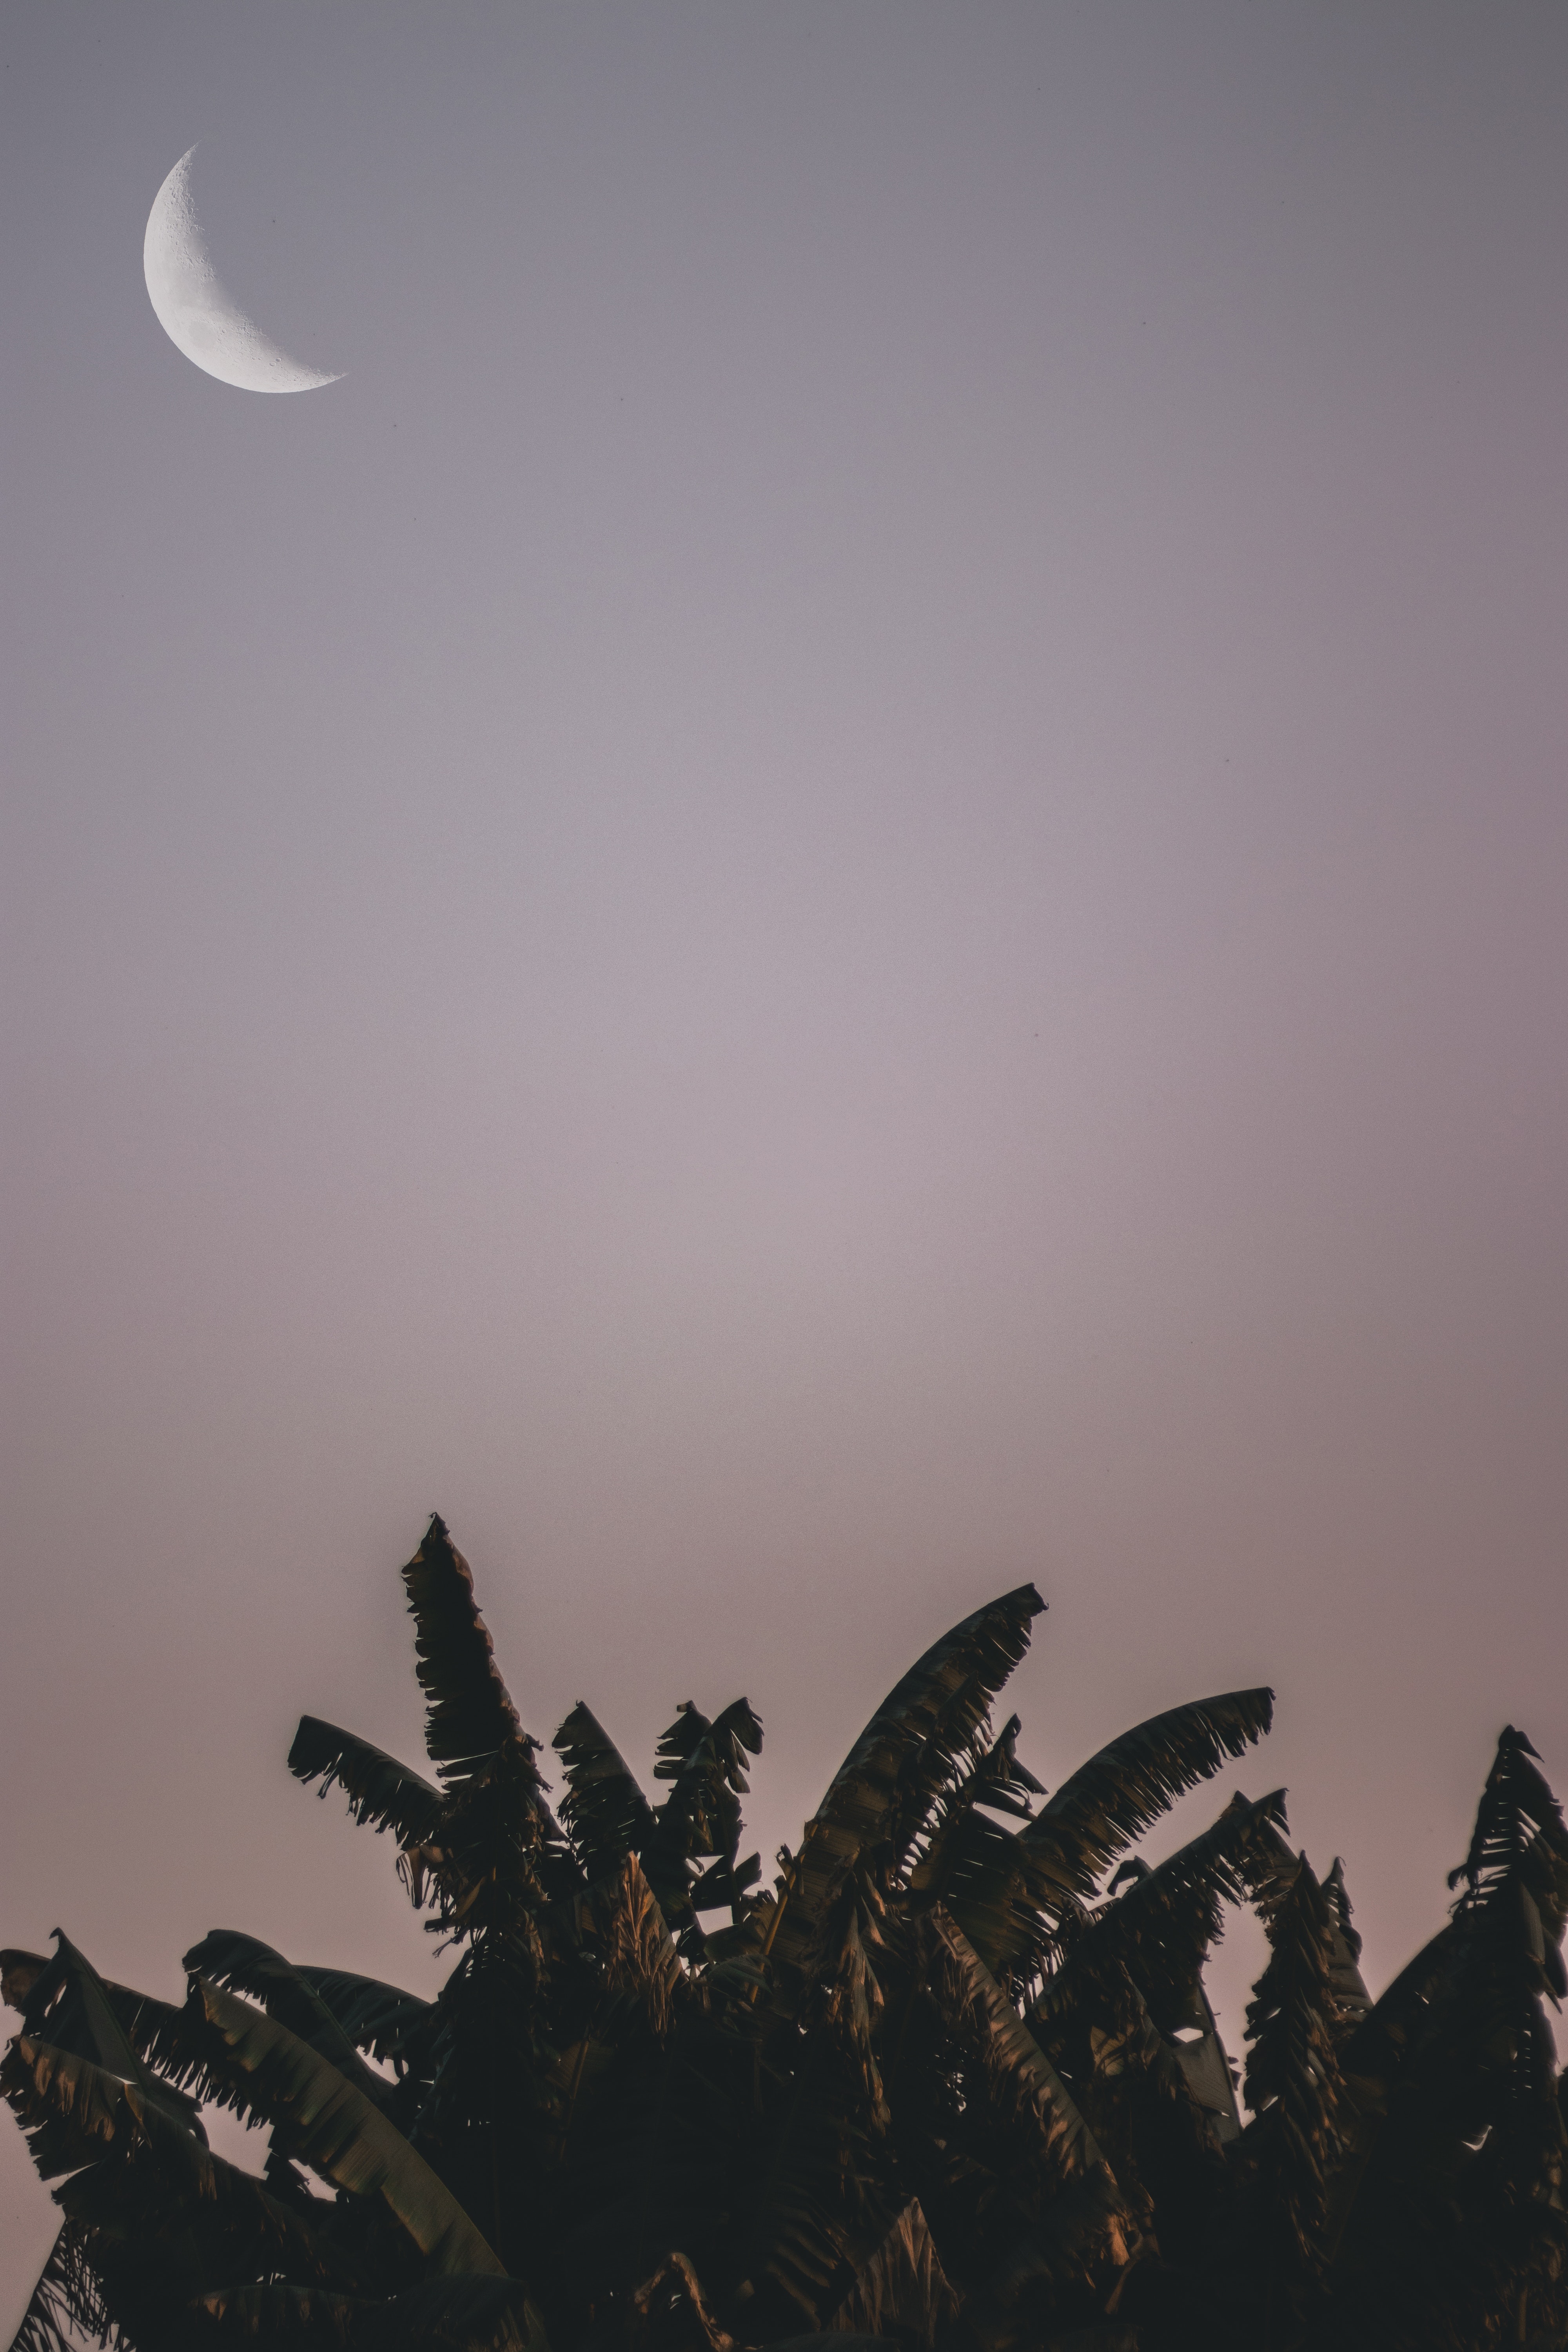
moon, sky, crescent, celestial event, tree, atmosphere, astronomical object, night, plant, space, fictional character, symbol, art